Duke Peter of Oldenburg

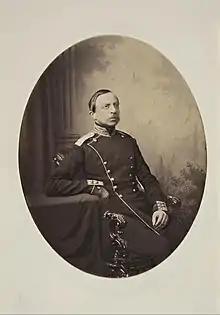

Duke Constantine Frederick Peter of Oldenburg was a Duke of the House of Oldenburg. He was the grandfather of Duke Peter of Oldenburg as well as grandfather of Grand Duke Nicholas Nikolaevich, General of the Imperial Russian Army during World War I. His great-great-grandson, Nicholas Romanov, was the President of the Romanov Family Association until his death in 2014.